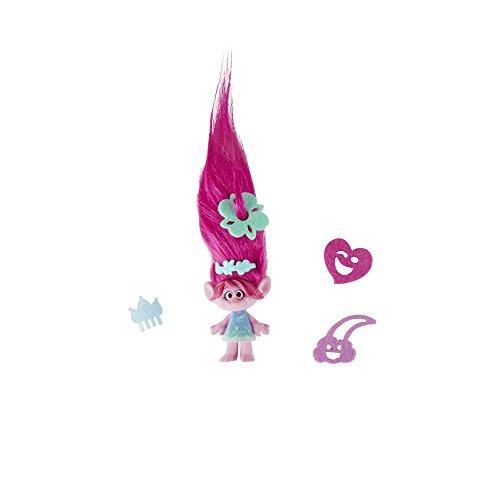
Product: DREAMWORKS TROLLS Hair Raising Poppy
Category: Toys & Games | Dolls & Accessories | Dolls
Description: Decorate hair with 3 Fuzzy Flair pieces and tiara.
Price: $7.71
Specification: ProductDimensions:2x7x9inches|ItemWeight:2.4ounces|ShippingWeight:2.4ounces(Viewshippingratesandpolicies)|DomesticShipping:ItemcanbeshippedwithinU.S.|InternationalShipping:ThisitemcanbeshippedtoselectcountriesoutsideoftheU.S.LearnMore|ASIN:B01MUF0LZU|Itemmodelnumber:C1301|Manufacturerrecommendedage:4yearsandup